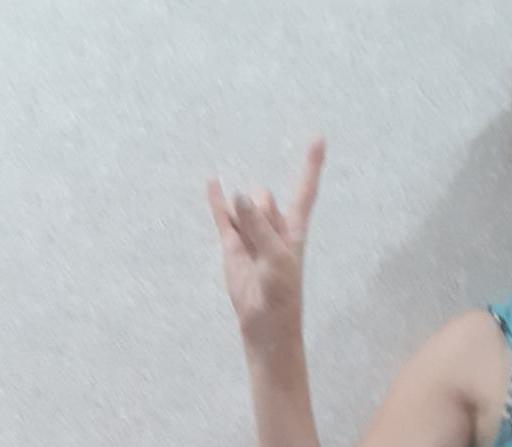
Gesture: rock